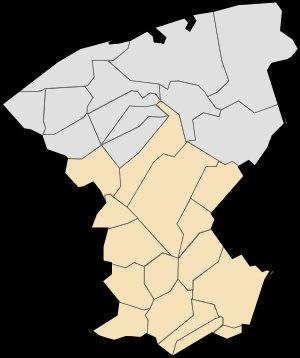
Le canton de Guînes est une division administrative française située dans le département du Pas-de-Calais et la région Nord-Pas-de-Calais.